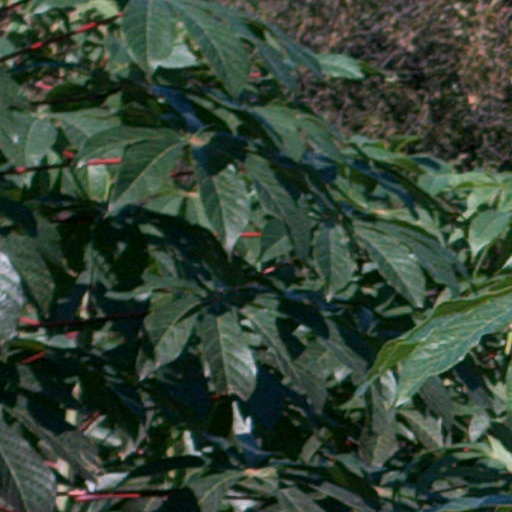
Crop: cassava